Midland Railway

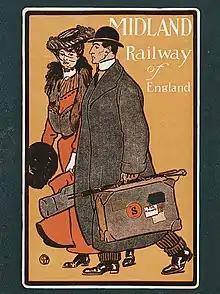
Midland Railway of England poster

The MR acquired other lines, including the Belfast and Northern Counties Railway in 1903 and the London, Tilbury and Southend Railway in 1912. It had running rights on some lines, and it developed lines in partnership with other railways, being involved in more 'Joint' lines than any other. In partnership with the GN it owned the Midland and Great Northern Joint Railway to provide connections from the Midlands to East Anglia, the UK's biggest joint railway. The MR provided motive power for the Somerset & Dorset Joint Railway, and was a one-third partner in the Cheshire Lines Committee.